Infuser

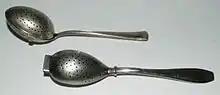
Tea-making spoons

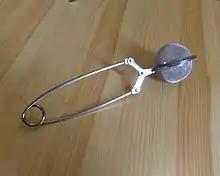
A snap ball tea strainer.

Snap ball tea strainers are automatically sealed with the force of the end of the handle that is circulated like a spring. The spring handle requires more metal to manufacture, so they are usually a bit more expensive than regular infuser balls.